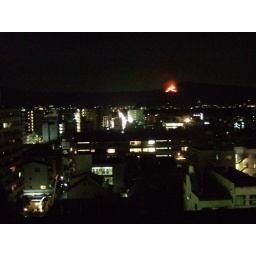
Fire in the mountains - Daimonji view from a building on Horikawa Imadegawa